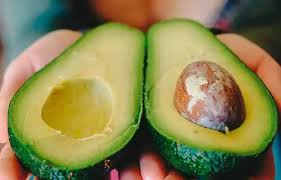
Label: Avocado